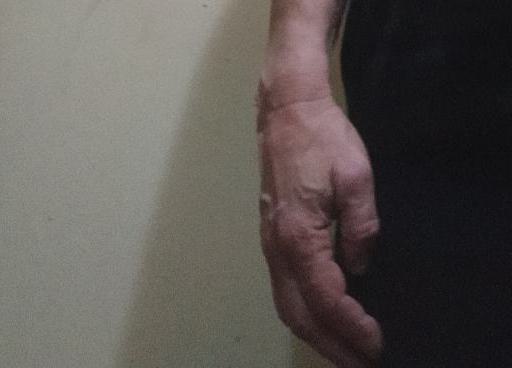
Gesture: no_gesture